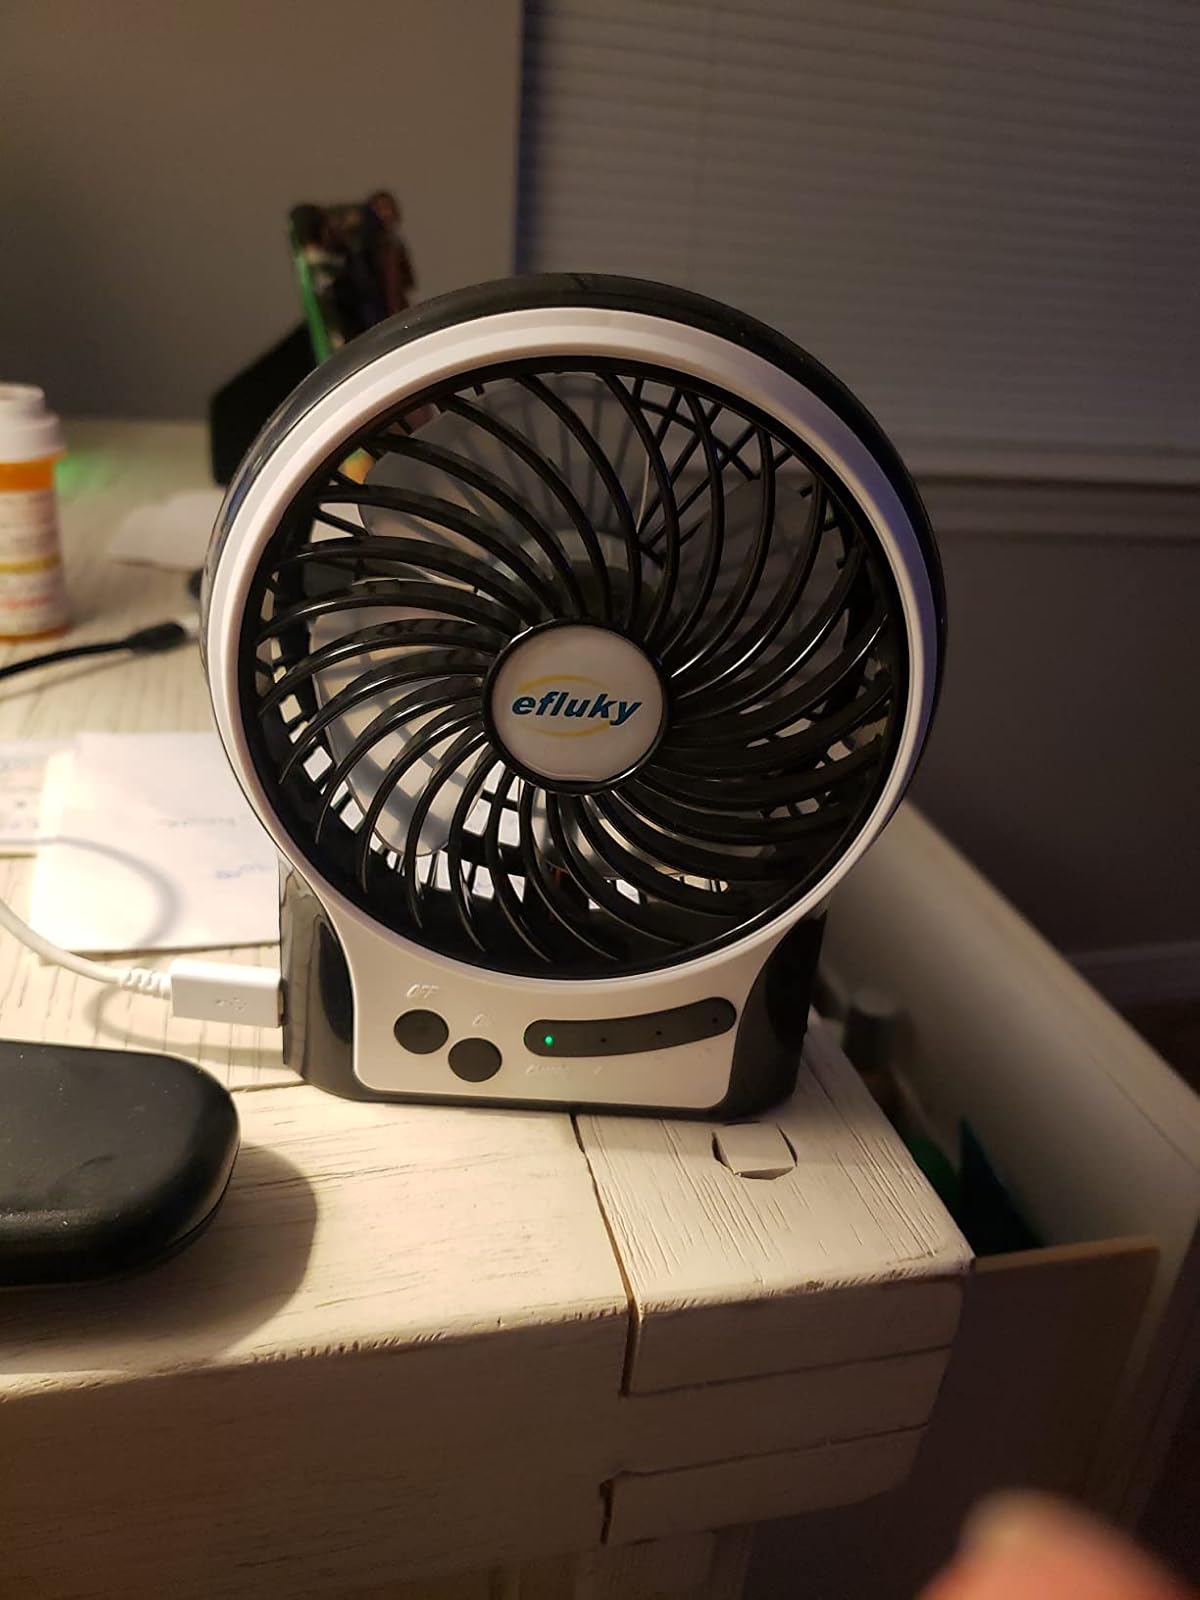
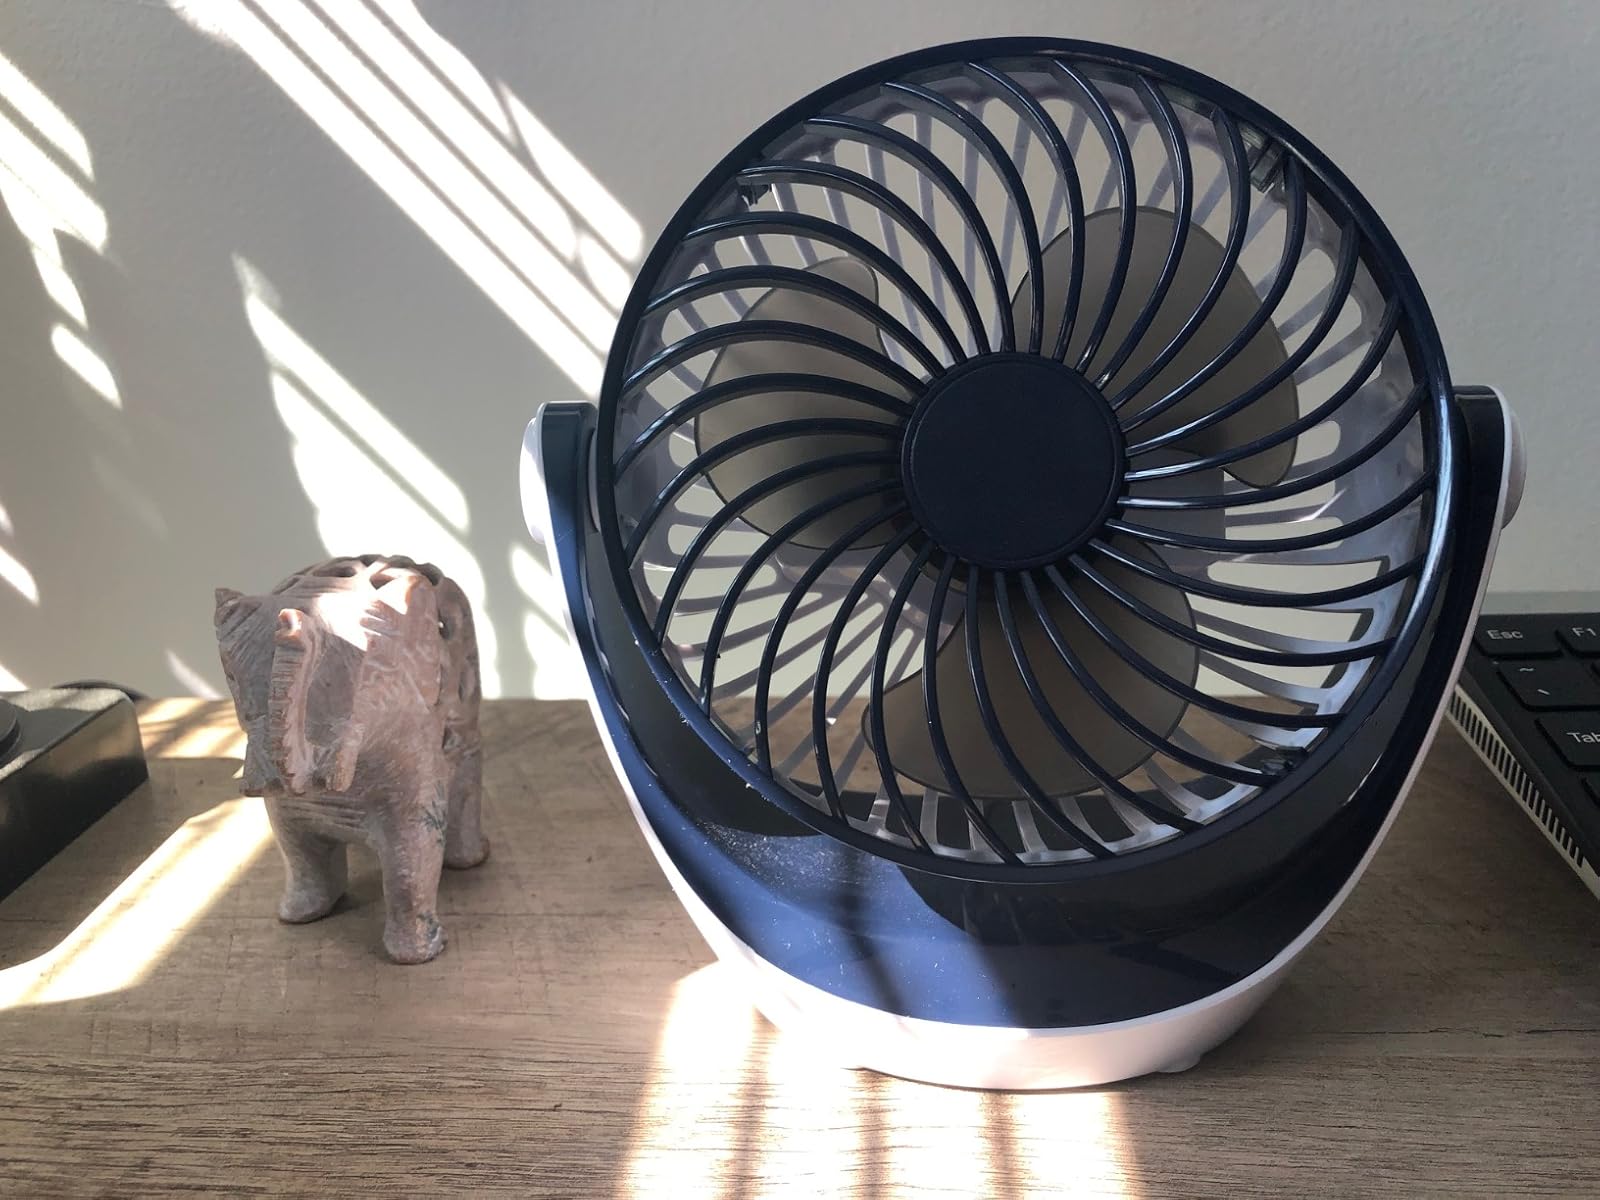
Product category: fan
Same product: no